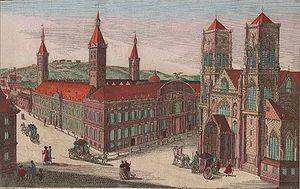
La cathédrale Notre-Dame-et-Saint-Lambert fut la cathédrale de Liège jusqu'en 1794, date du début de sa destruction. Cette immense cathédrale gothique, à la mémoire de saint Lambert, occupait l'actuelle place Saint-Lambert, au cœur de Liège. Avec ses deux chœurs, ses deux transepts, ses trois nefs à trois étages, le circuit de ses chapelles absidales et collatérales, son cloître et ses annexes, et sa flèche de 135 mètres, la cathédrale Notre-Dame-et-Saint-Lambert faisait partie des grands vaisseaux du monde occidental au Moyen Âge et était le monument majeur du gothique mosan. Elle pouvait contenir 4 000 personnes.